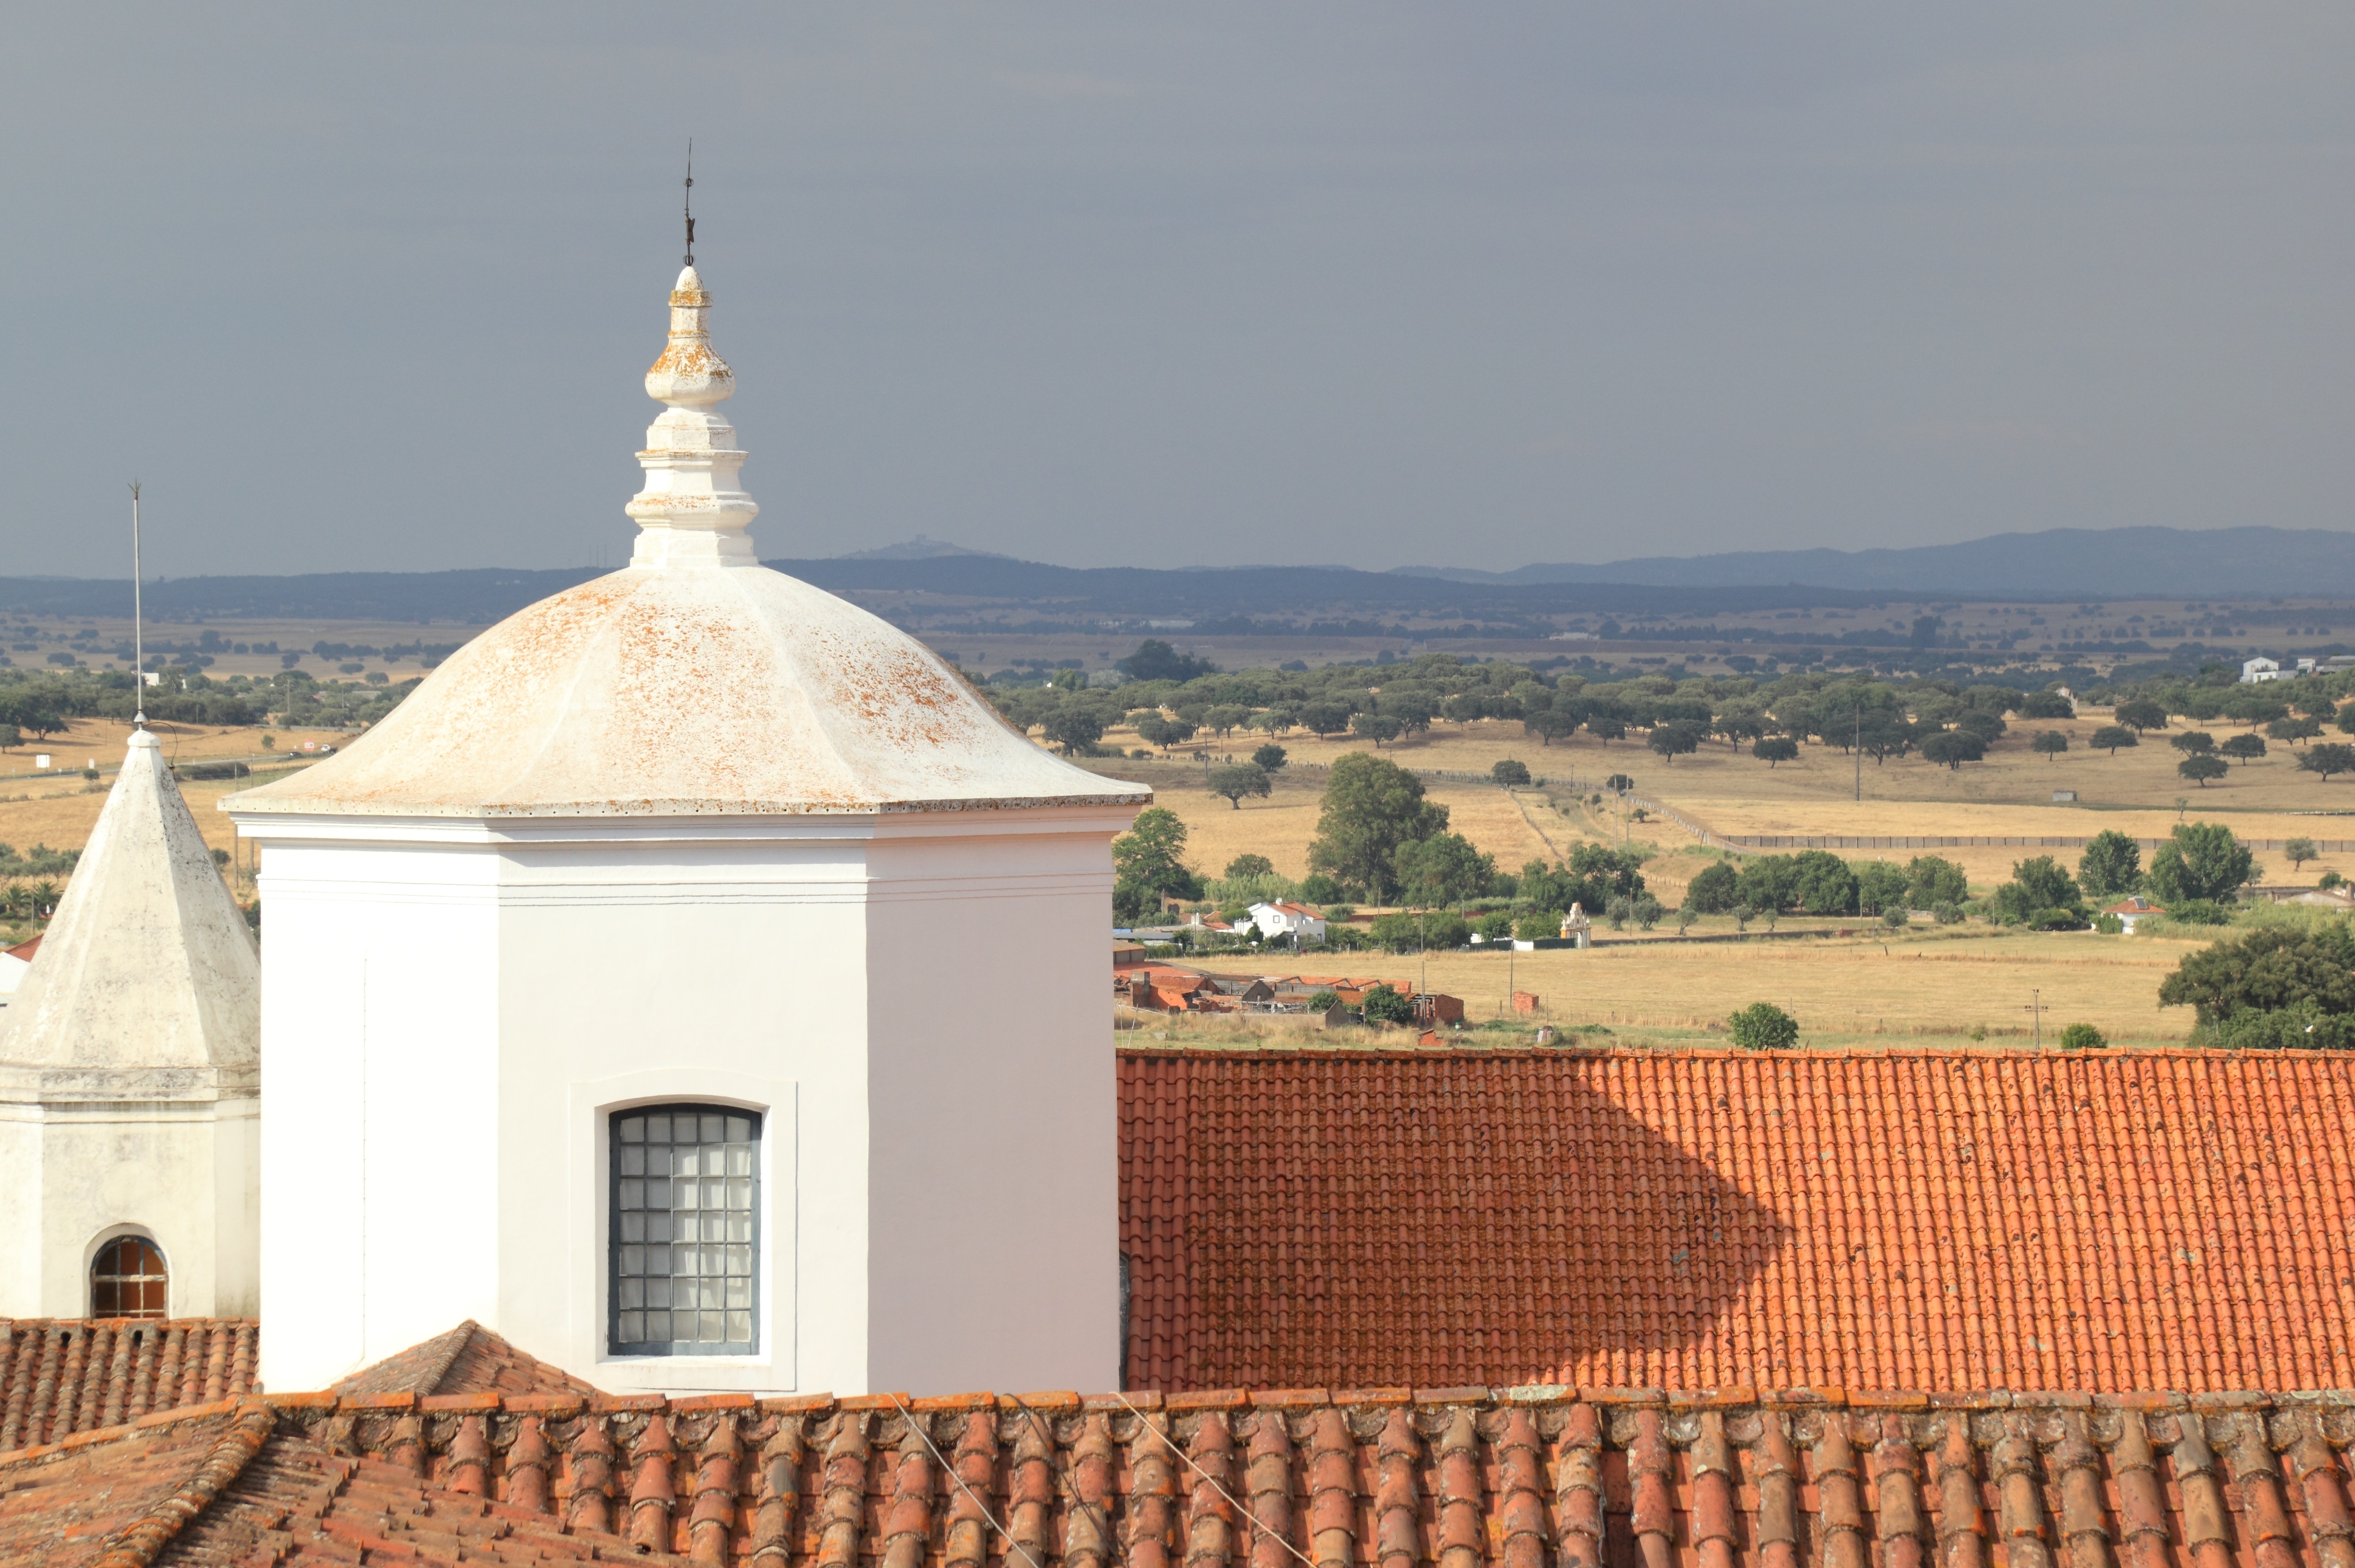
roof, rooftop, building, tower, landmark, place of worship, temple, portugal, evora